Poa gunnii

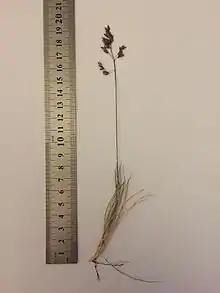
"P. gunnii" specimen collected from Mt. Field at an altitude of 1200 m. Photo: Frank Bird

Poa gunnii is a Tasmanian endemic tussock grass considered one of the most abundant and common in alpine and subalpine environments from about 800 m to above 1400 m. However it can be found to near sea level in the south of the island state where a cooler climate is prevalent. The genus "Poa" belongs to the family Poaceae. Tasmania has 16 native and 6 introduced species of "Poa".